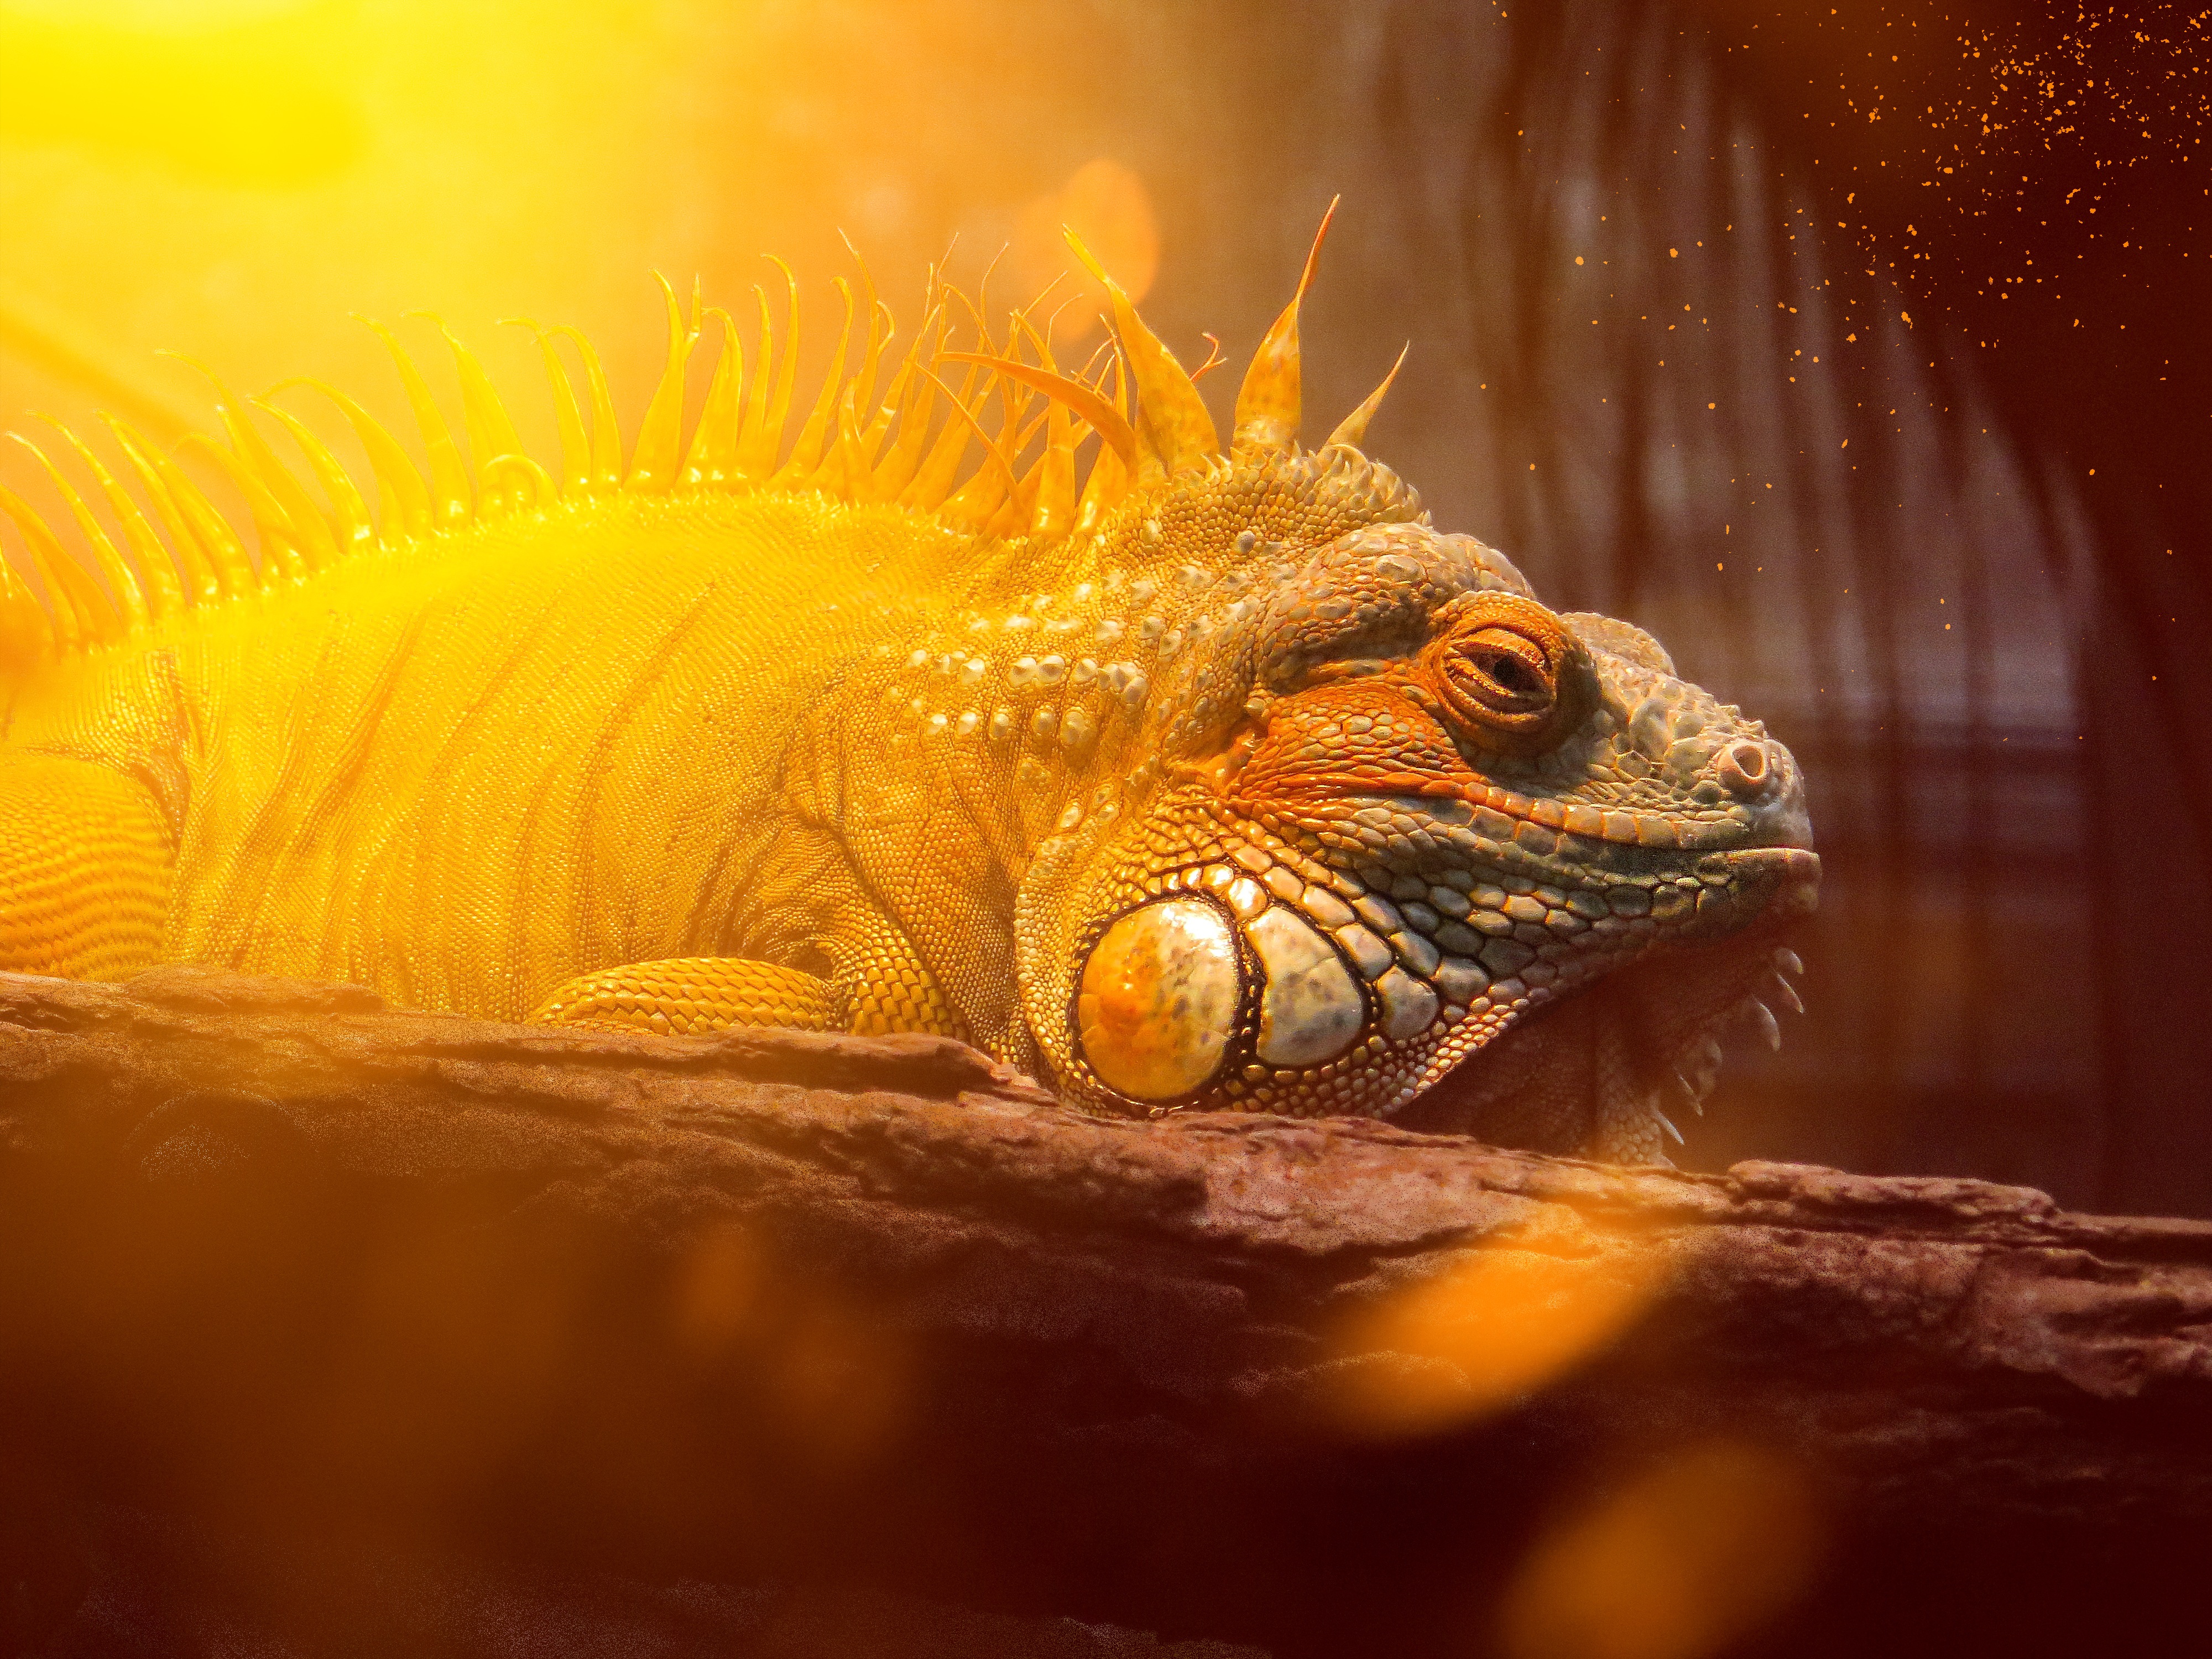
photography, animal, reptile, yellow, close, iguana, fauna, lizard, close up, lichtspiel, dragon, macro photography, computer wallpaper